Gorteria diffusa

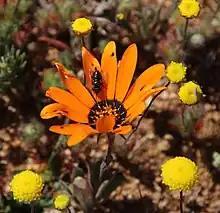
"Megapalpus capensis" visiting a flowerhead

The flower heads of "Gorteria diffusa" are visited by several insect species which are not choosy, such as honey bees and monkey beetles, but also by a specialist species of bee fly "Megapalpus capensis" (synonym "M. nitidus"). The raised spots that can often be found on few or all of the ray florets, are strongly reminiscent of the fly's body. The absence of the spots results in fewer visits by "Megapalpus" males, but this does not impact on the setting of the seed. The flies are not attracted to simple black spots. Scientists conclude that the spots are an example of mimicry of the pollinator, that result in more visits by male specimens of the pollinator that are deceived into thinking the spots are females; "G. diffusa" is not unique in doing this, but it is a phenomenon largely restricted to orchids. Like the other species of "Gorteria", the cypselas do not part from the flower head when ripe, but initially mostly only one germinates while remaining in the flower head. In "G. diffusa", it has been observed that the other cypselas germinate in later years, thus making it possible to bridge periods of drought, when seed setting may not succeed.